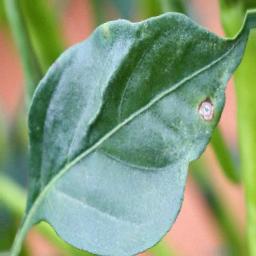
Label: cercospora